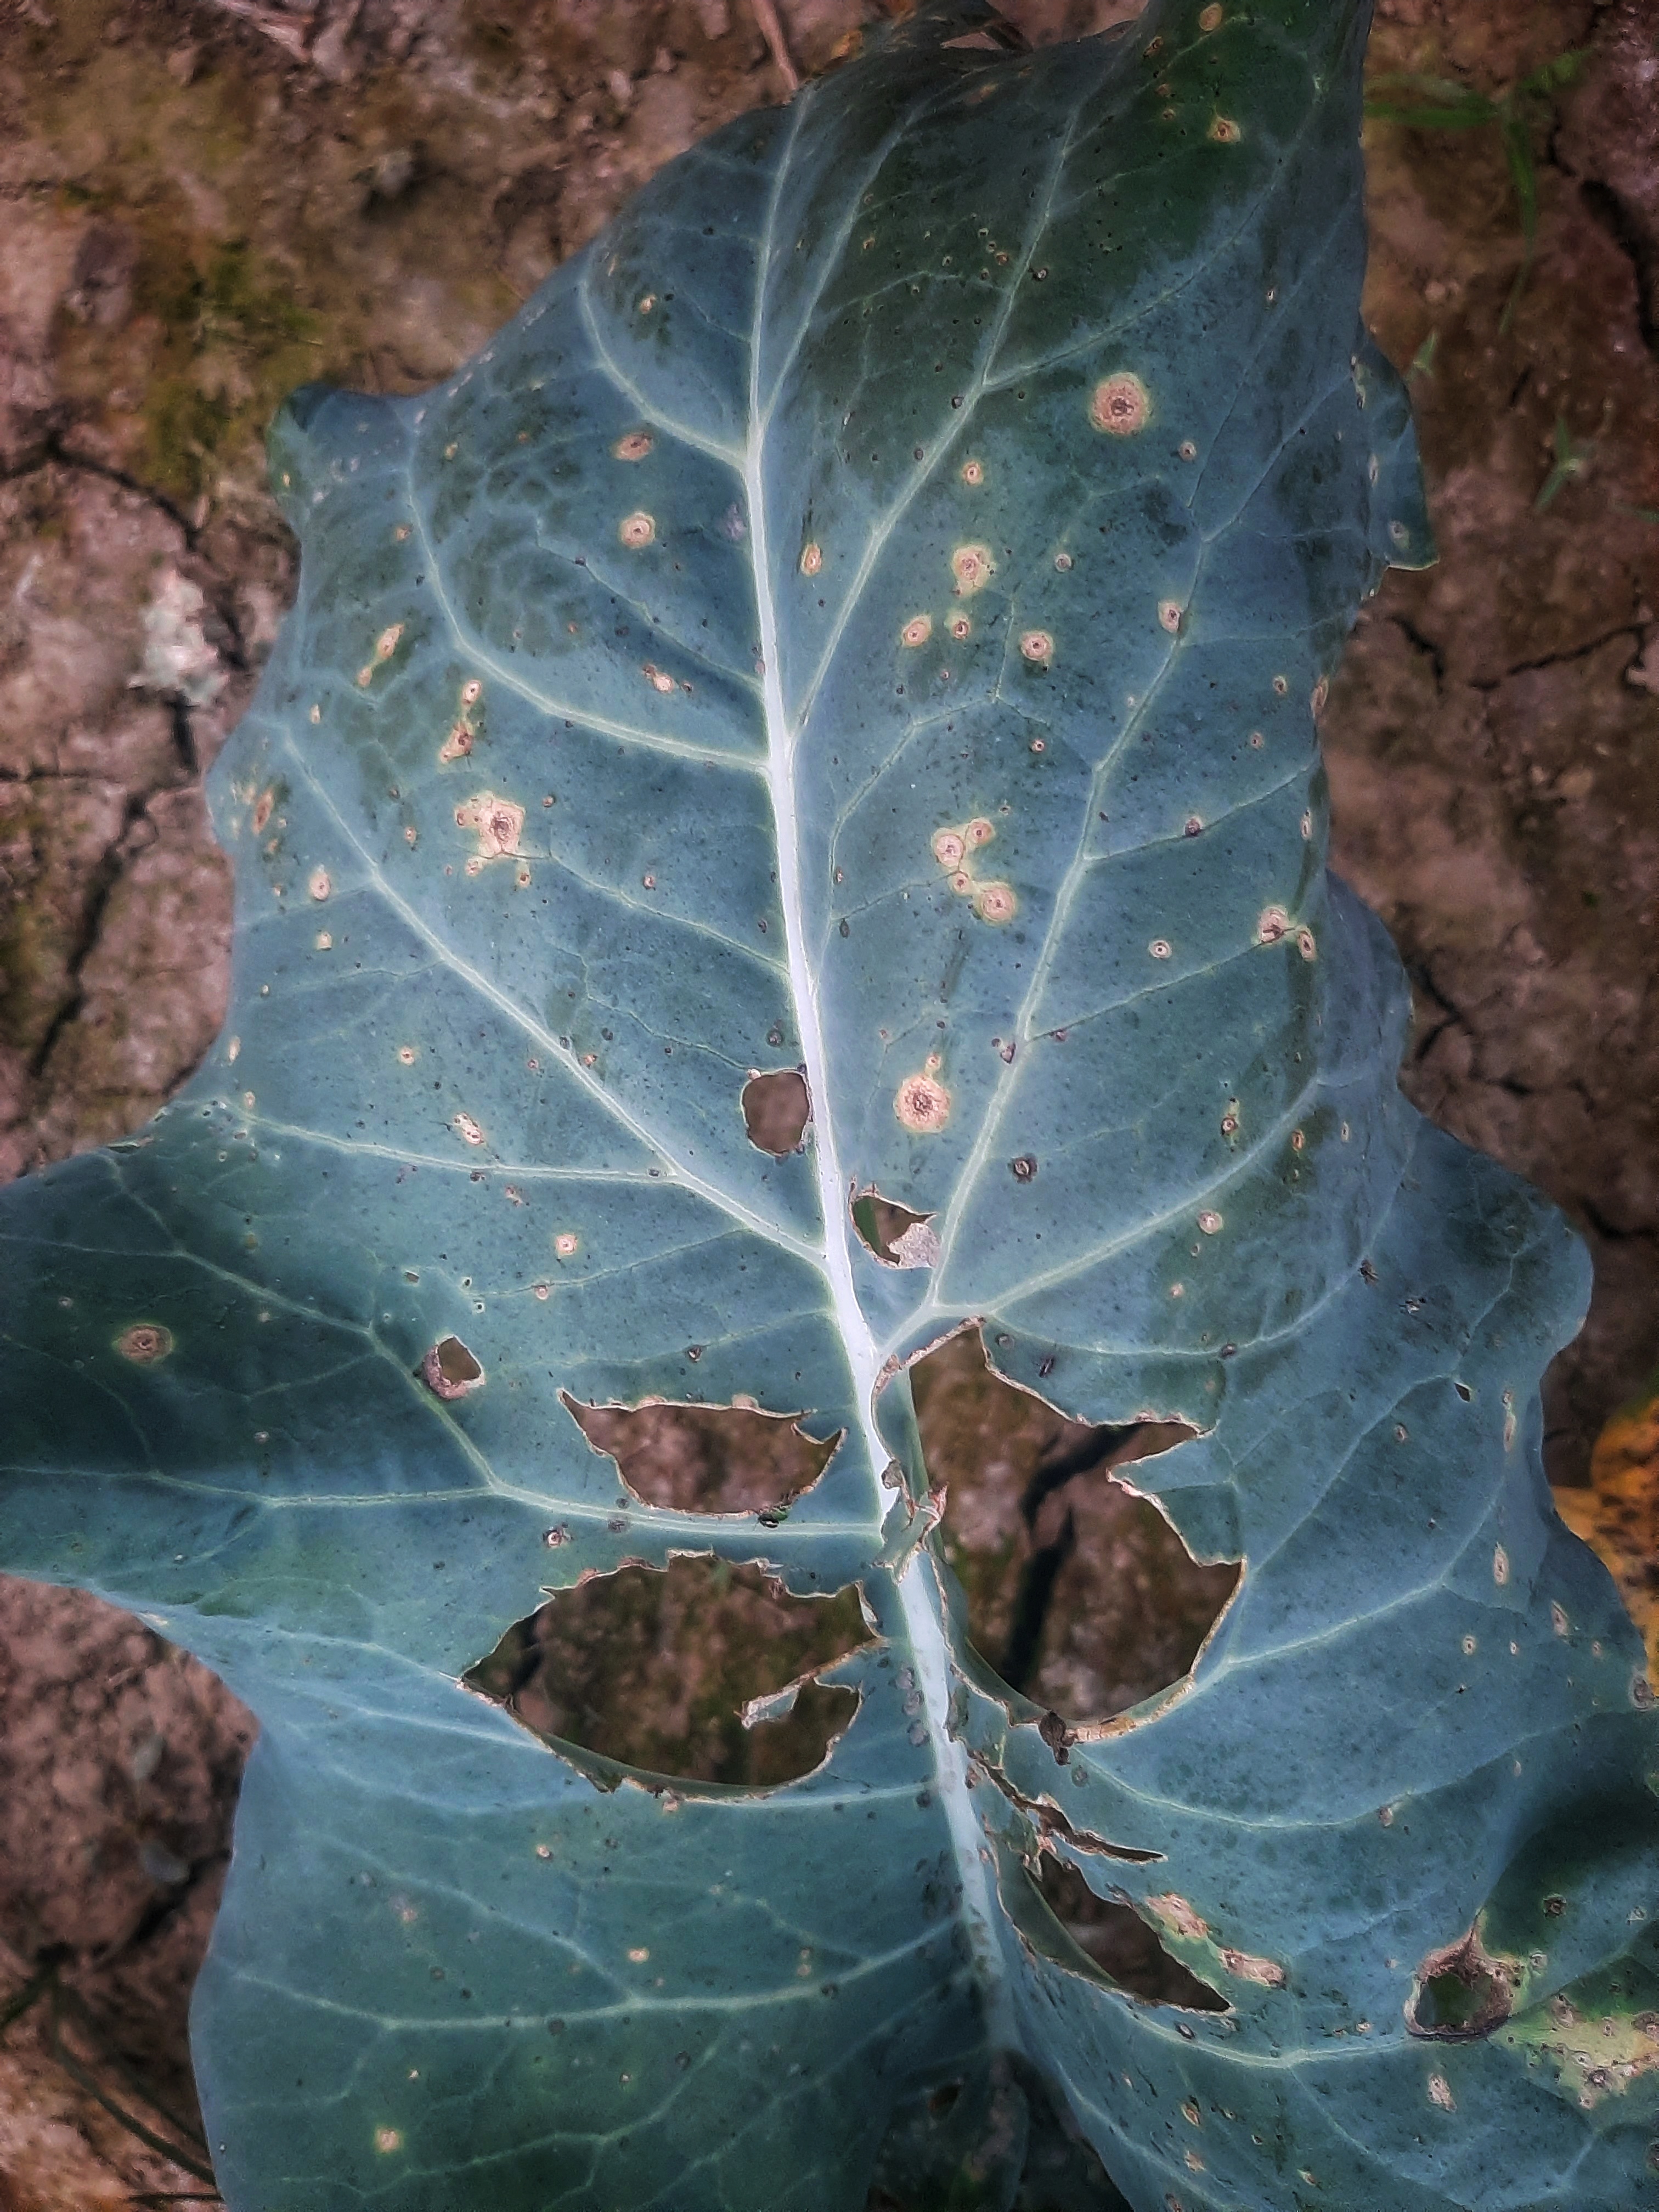
Label: Black Rot